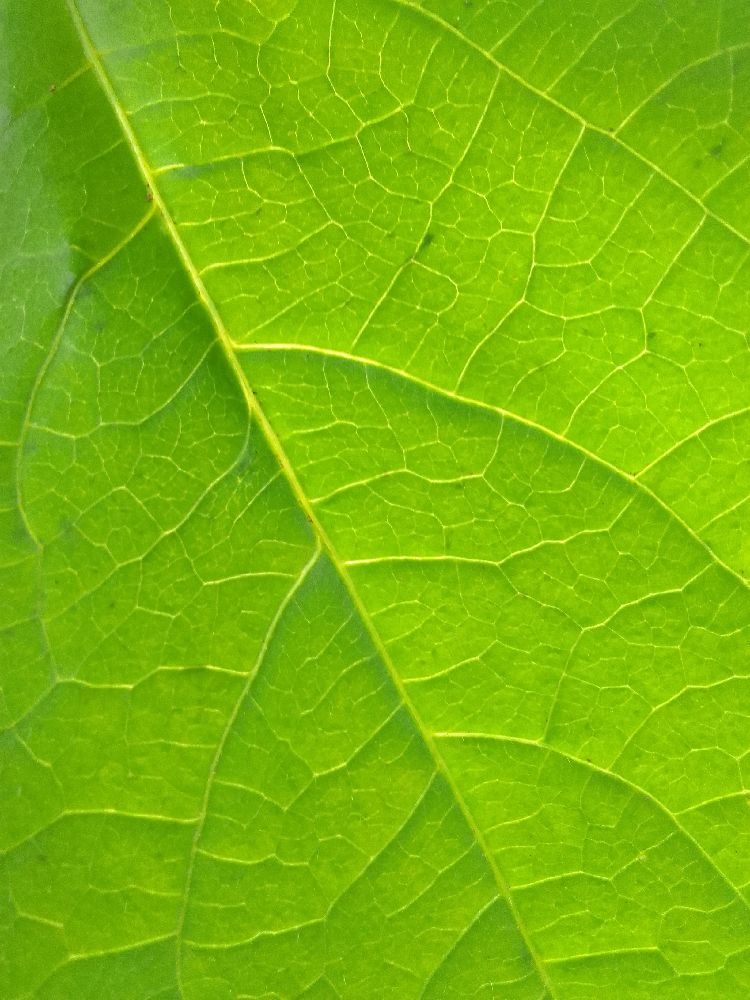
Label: healthy